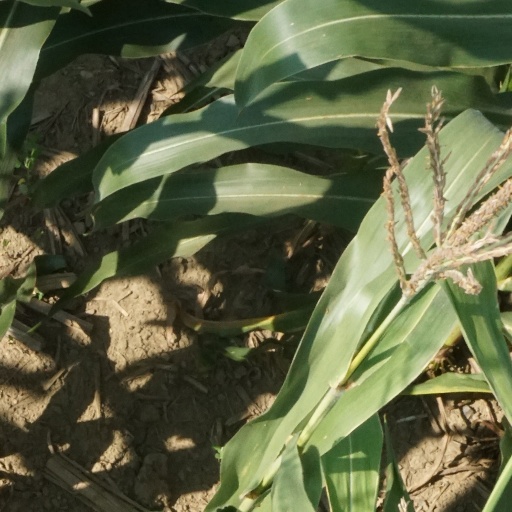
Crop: maize; corn